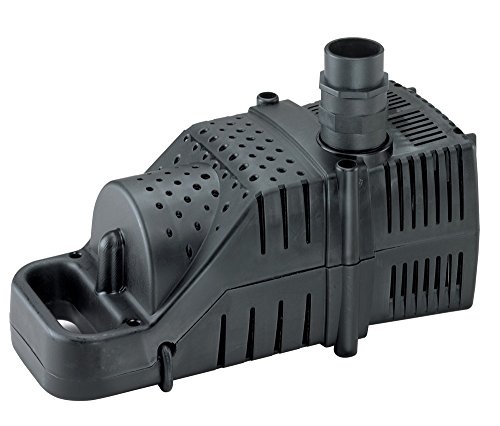
E.G. Danner Mfg 2683 Proline Hydrive Waterfall Pump (6000GPH)
The Pondmaster ProLine Hy-Drive Skimmer Pump is designed to fit most pond skimmer filters while delivering reliable performance. Continuous duty pump moves large volumes of water silently and efficiently through filtration systems or to a waterfall, stream or fountain. High-efficiency vortex impeller and ceramic impeller shaft and bearings provide energy savings while maintaining high output. Includes Pump Bag for extra pump protection.
Brand: Proline
Category: Hardware > Hardware Pumps > Pool, Fountain & Pond Pumps